Pacific viperfish

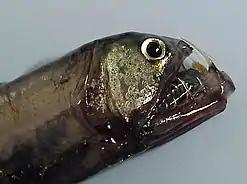
Head of the pacific viperfish

The Pacific viperfish ("Chauliodus macouni"), is a predatory deep-sea fish found in the North Pacific. It is reported as being either mesopelagic or bathypelagic, with diel vertical migration to shallower waters. The Pacific viperfish is one of the nine different species that belong to the genus "Chauliodus", the viperfish. The Pacific viperfish tend to be the largest of the species, typically reaching lengths of up to 1 foot and are considered an example of deep-sea gigantism. The length-weight relationship of the pacific viperfish varies with sex with females tending to be longer and heavier than males.